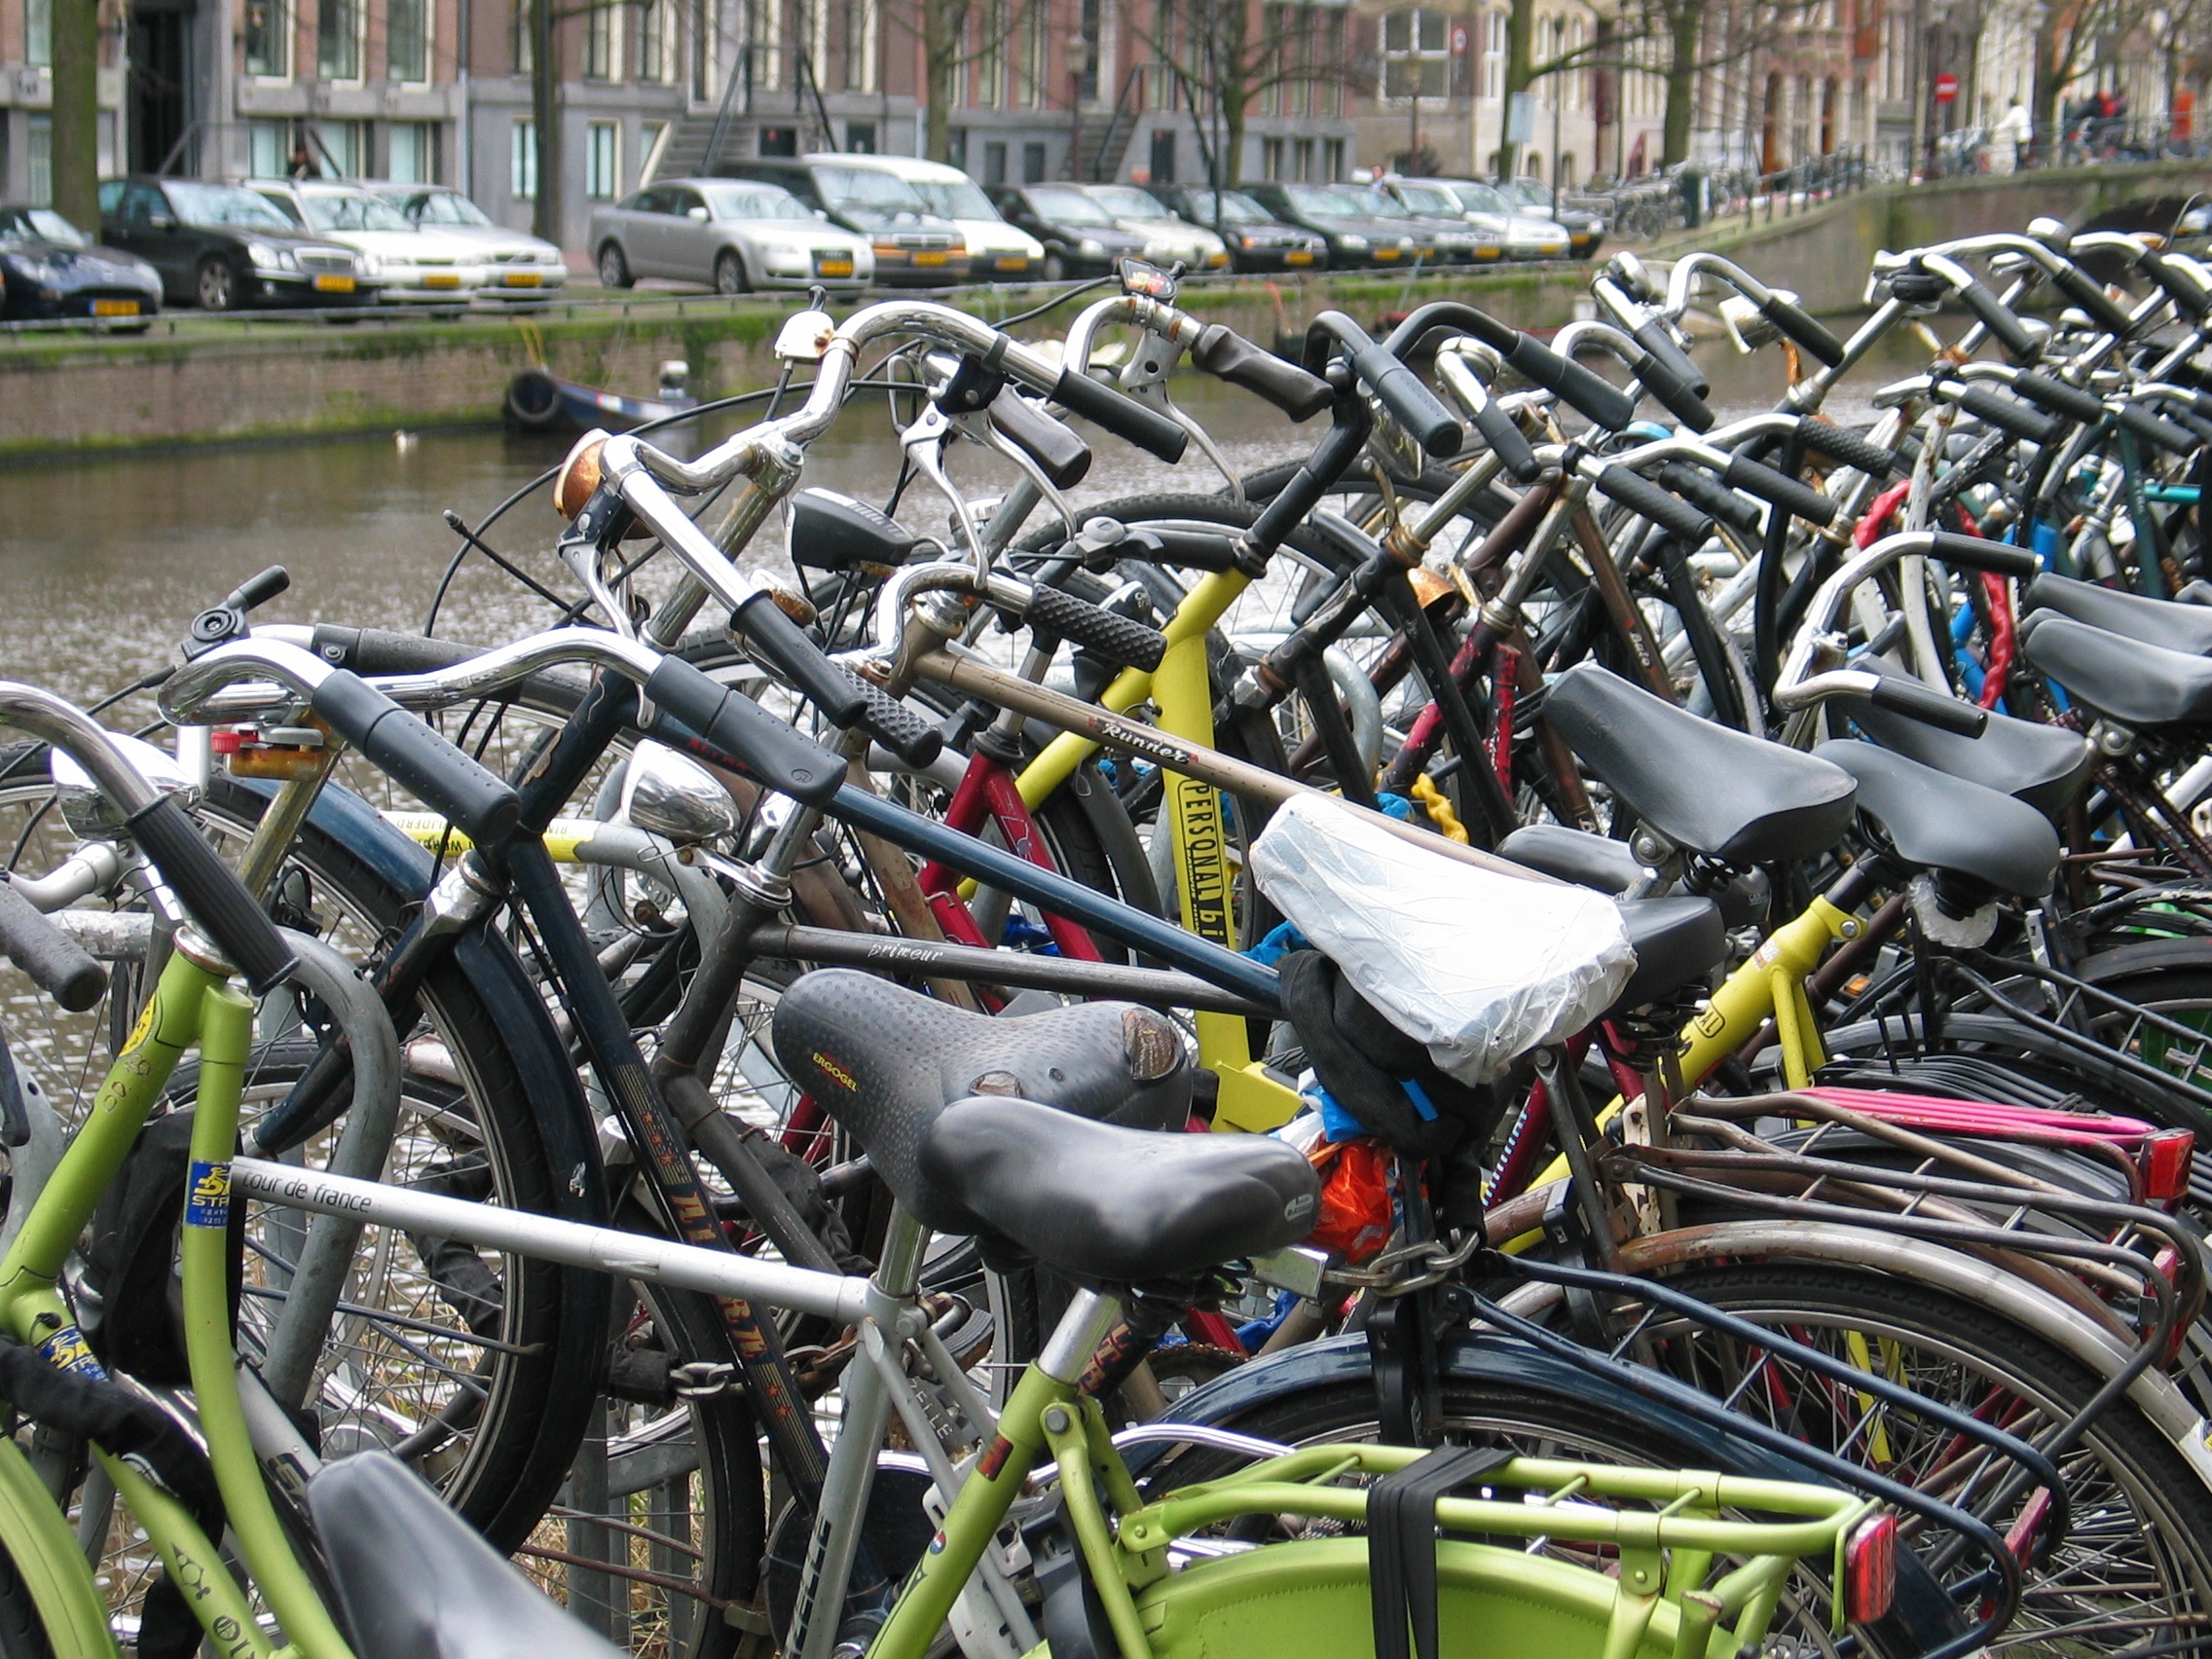
bicycle, parking, canal, vehicle, motorcycle, sports equipment, mountain bike, cycling, amsterdam, netherlands, motorcycling, stabling, road bicycle, endurance sports